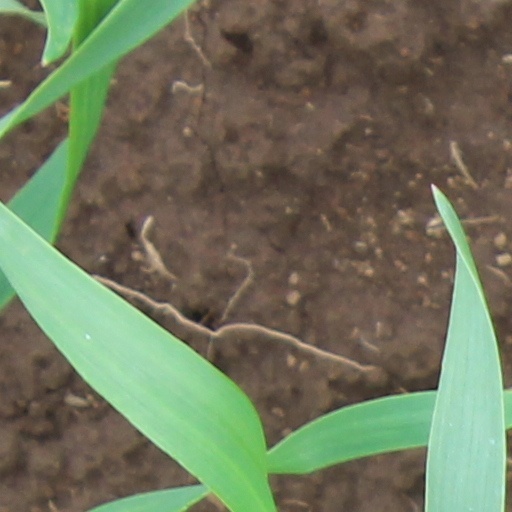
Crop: wheat